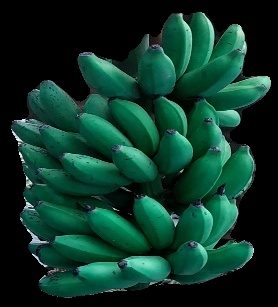
Variety: rasbale
Grade: grade3